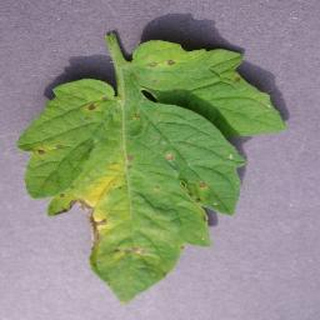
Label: tomato_septoria_leaf_spot